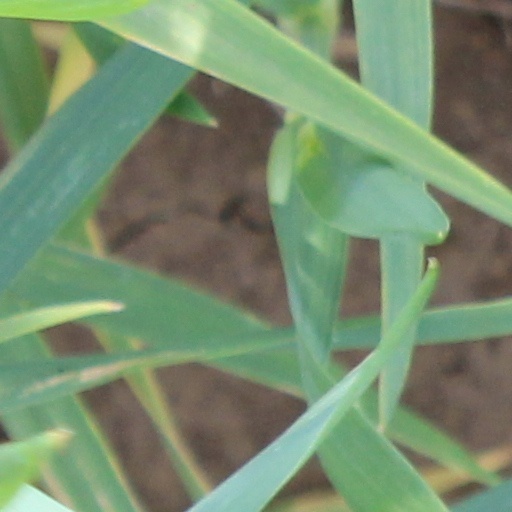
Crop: wheat